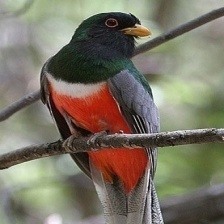
Species: ELEGANT TROGON
Scientific name: TROGON ELEGANS